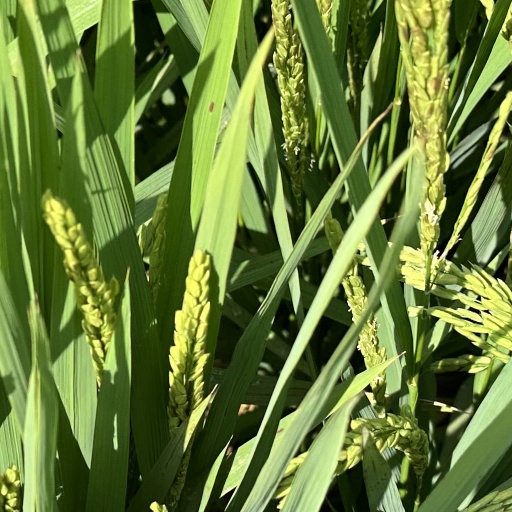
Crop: rice